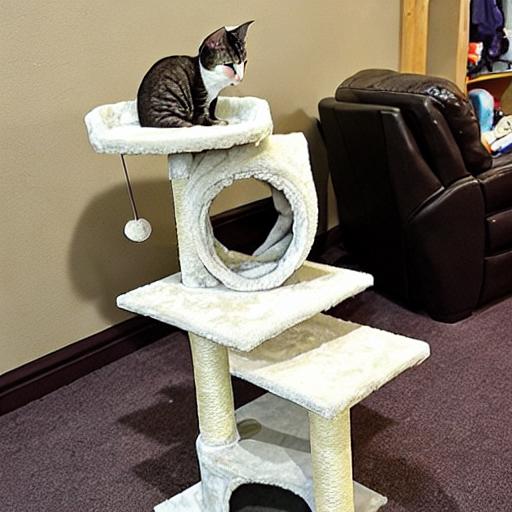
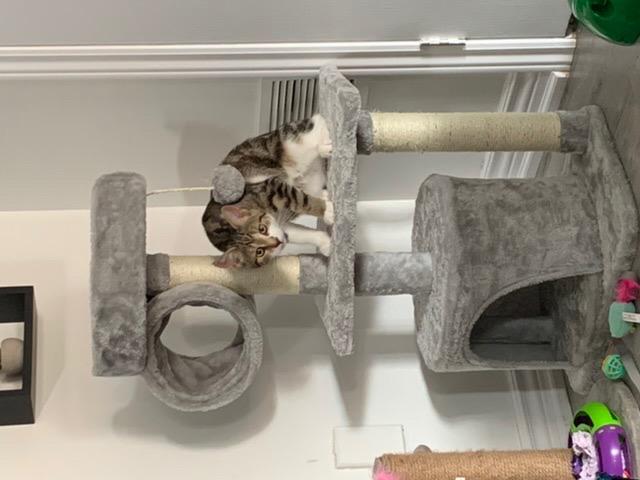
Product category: items_cat tree
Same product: no